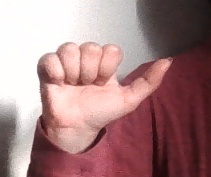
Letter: dhad